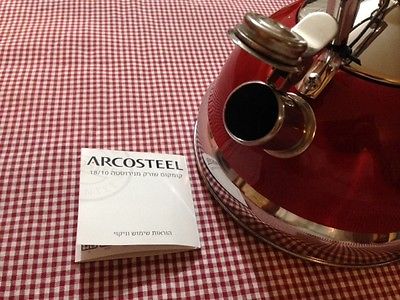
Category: kettle